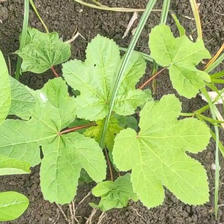
Weed species: Little_Mallow(Malva parviflora)